Sherlock Holmes and the Voice of Terror

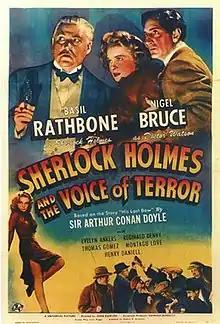
Film poster

Sherlock Holmes and the Voice of Terror is a 1942 American mystery thriller film based on Sir Arthur Conan Doyle's Sherlock Holmes detective stories. The film combines elements of Doyle's short story "His Last Bow", to which it is credited as an adaptation, and the real-life activities of Lord Haw-Haw.